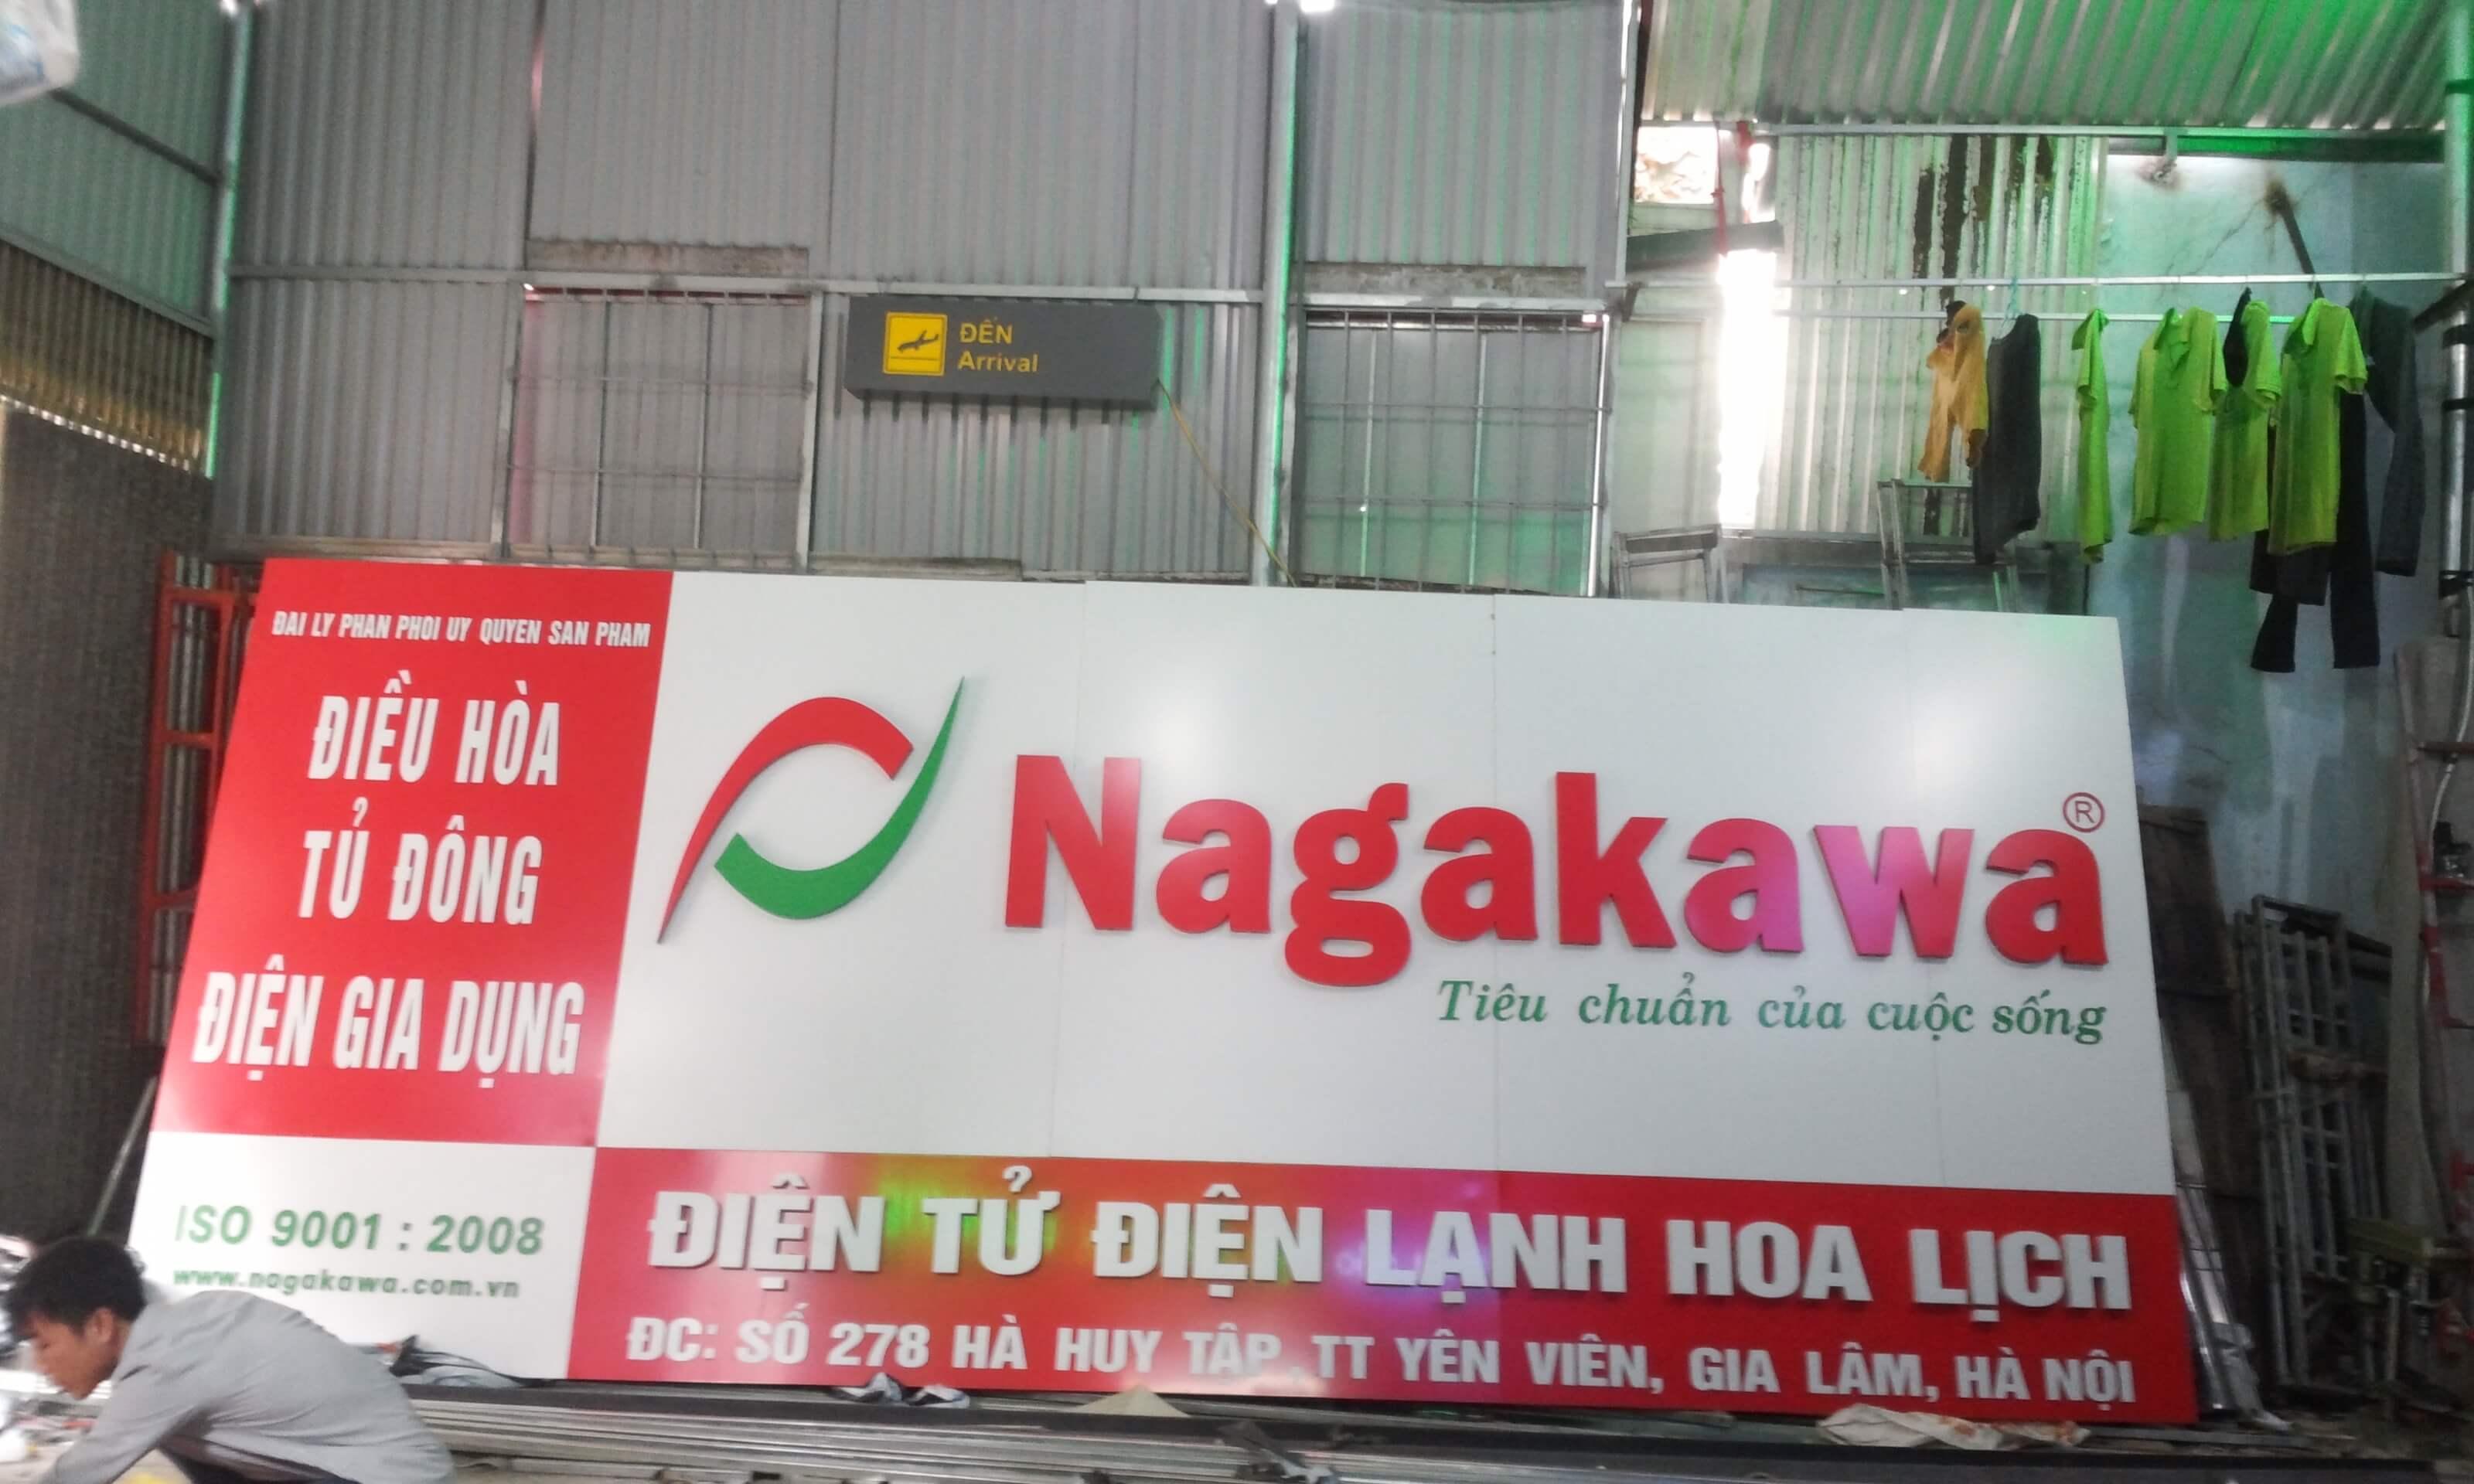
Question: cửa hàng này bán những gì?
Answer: cửa hàng này bán điều hòa, tủ đông, điện gia dụng